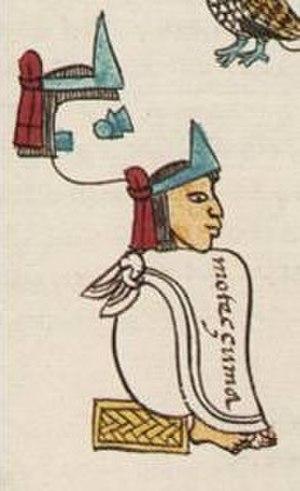
Moctezuma, dont le nom s’écrit également selon certaines variantes orthographiques, Moteuczoma, Motecuhzoma et dont le nom originel complet en nahuatl est Motecuhzoma Xocoyotzin, était le neuvième huey tlatoani de Mexico-Tenochtitlan. C’est pendant son règne, de 1502 à 1520, qu’a commencé la conquête espagnole de l'empire aztèque.